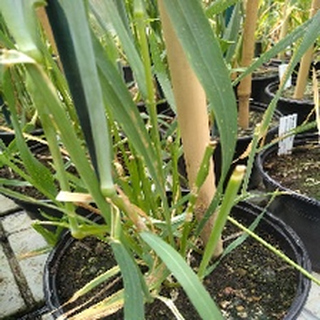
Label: wheat_mildew